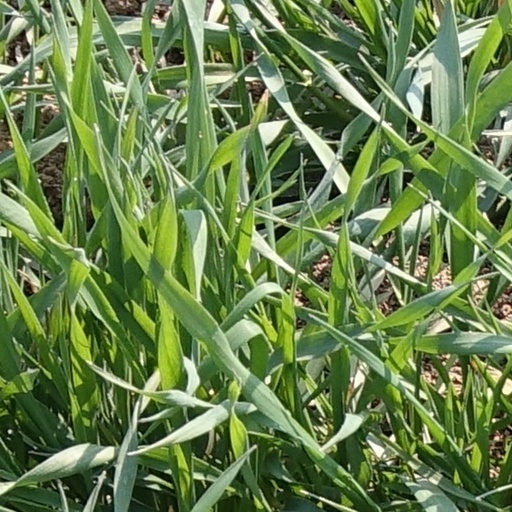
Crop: wheat